Sedoreoviridae

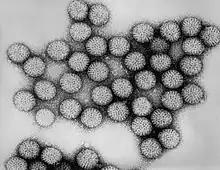
Intact double-shelled "Rotavirus" particles

Eriocheir sinensis reovirus was isolated out of a Chinese mitten crab ("Eriocheir sinensis"). No currently known associated disease.